Rising Phoenix

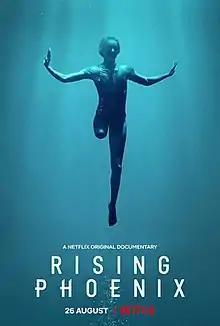
Film poster

Rising Phoenix is a 2020 documentary film directed by Ian Bonhôte and Peter Ettedgui and starring Tatyana McFadden, Bebe Vio and Jonnie Peacock. The film conveys the stories of nine Paralympic athletes and their journeys in competition.